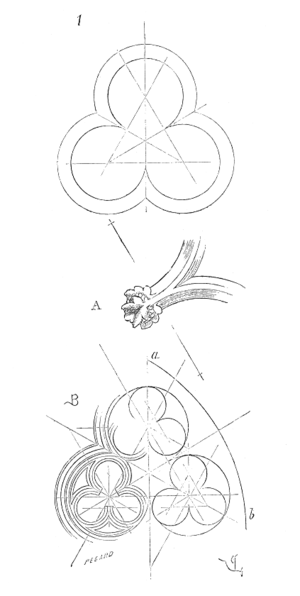
Le trilobe, ou trèfle, est un motif ornemental constitué de trois lobes.